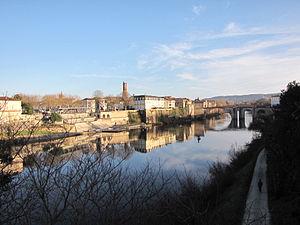
Villeneuve-sur-Lot
Villeneuve-sur-Lot est une commune du sud-ouest de la France, située dans le département de Lot-et-Garonne en région Nouvelle-Aquitaine.